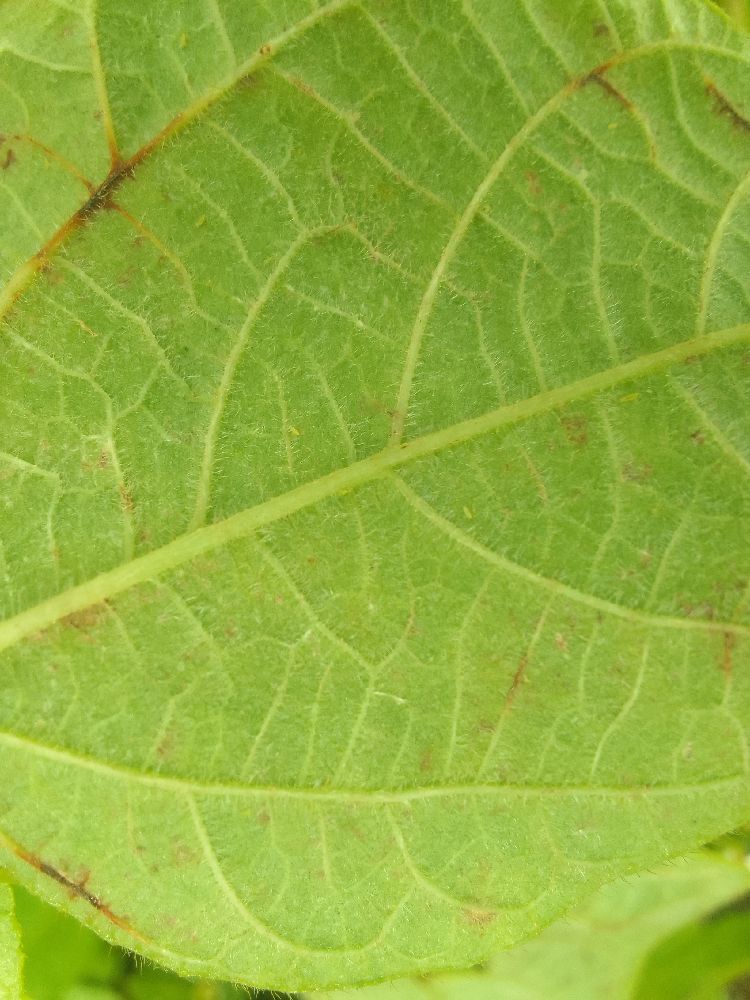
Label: anthracnose